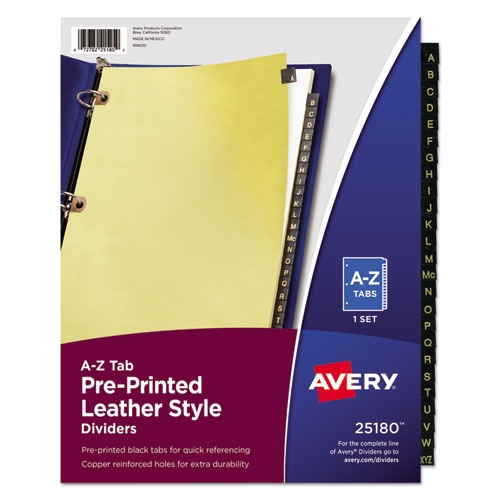
ESAVE25180 - Preprinted Black Leather Tab Dividers W-copper Reinforced Holes, 25-Tab, Letter
More efficient organization for alphabetical, chronological, or numerical sorting. Durable black leather combines with gold numbering for a classic and elegant look. The prepunched holes are reinforced with copper for dividers that stay securely bound in your three-ring binder without tearing on the rings. With these durable dividers, your paperwork is organized every day. Tab Style: 25-Tab Tab Color(s): Black Index Divider Size: 11 x 8 1/2 Form Quantity: 1. Unit of Measure : Set
Brand: Avery®
Category: Office Supplies > Filing & Organization > Binding Supplies > Binder Accessories